Groupe mobile de réserve

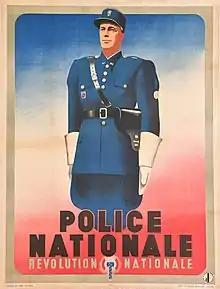
GMR belonged to the Vichy National Police.

The GMR was conceived at the time as a prefiguration of the renewal of the Vichy French Army, limited to 100,000 men by the armistice with Germany, and as a force to maintain order along the lines of the Gendarmerie mobile. Since they were affiliated with the national police, they did not have military status, thereby formally respecting the terms of the armistice.